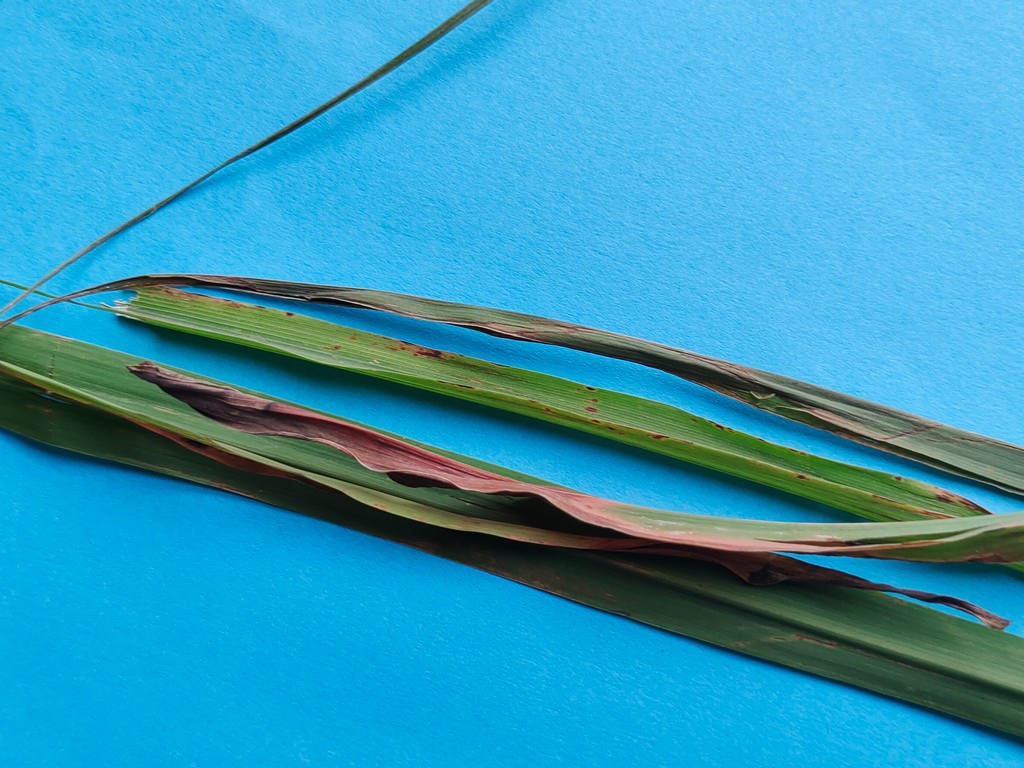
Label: Unhealthy